Agathe de Rambaud

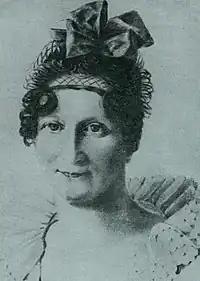
Agathe de Rambaud.

Agathe de Rambaud was the official nurse of the royal children, and particularly was in charge of the "Dauphin" from 1785 to 1792. She was born in Versailles as Agathe-Rosalie Mottet and was baptized in the future cathedral Saint-Louis of Versailles, on 10 December 1764. She died in Aramon, in the "département" of Gard, on 19 October 1853.